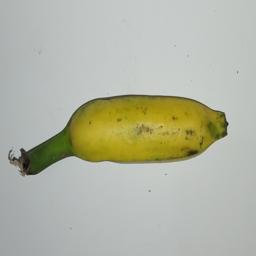
Ripeness: Semi-ripe